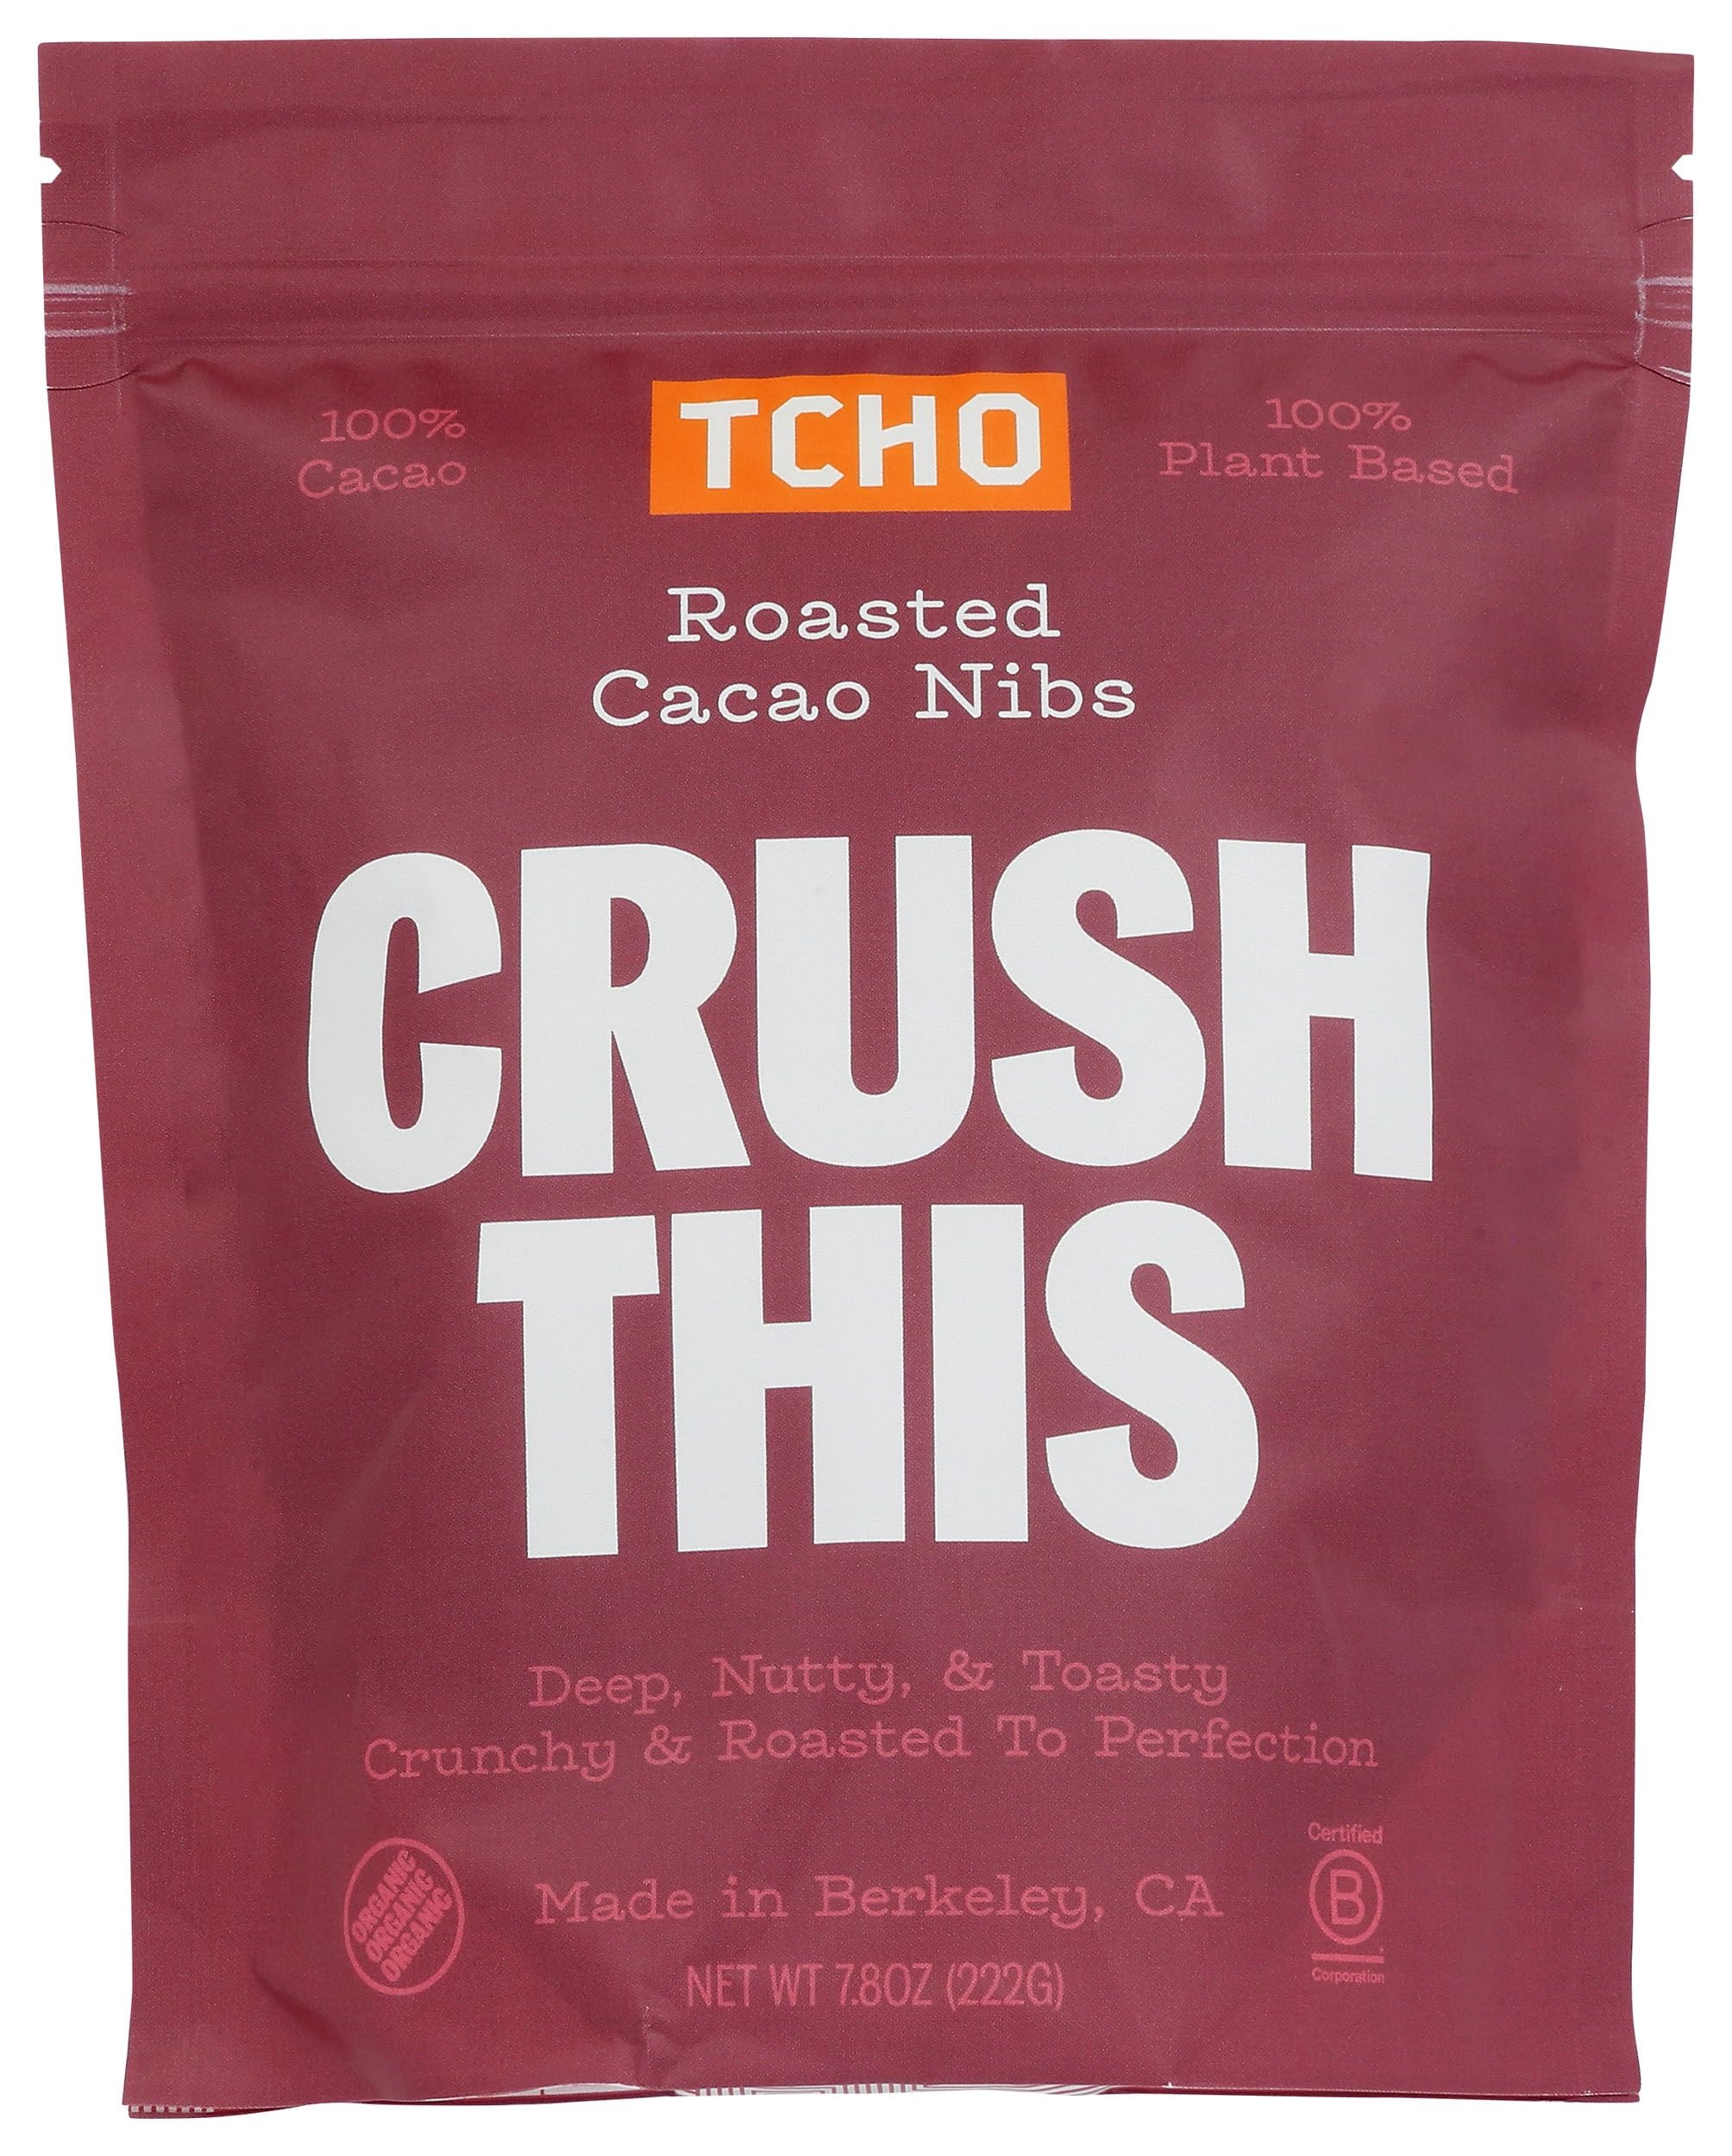
Item Name: Tcho Organic Cocoa Nibs 222g Cannister
Bullet Point 1: 100% roasted cacao nibs
Bullet Point 2: Fair Trade Certified
Bullet Point 3: Certified Organic by CCOF
Bullet Point 4: Kosher Pareve
Value: 7.8
Unit: oz

Price: 5.9